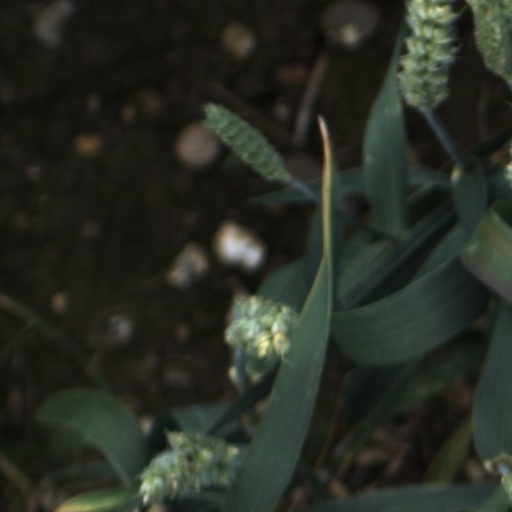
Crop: wheat